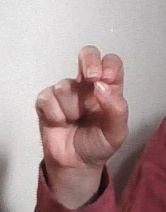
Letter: gaaf